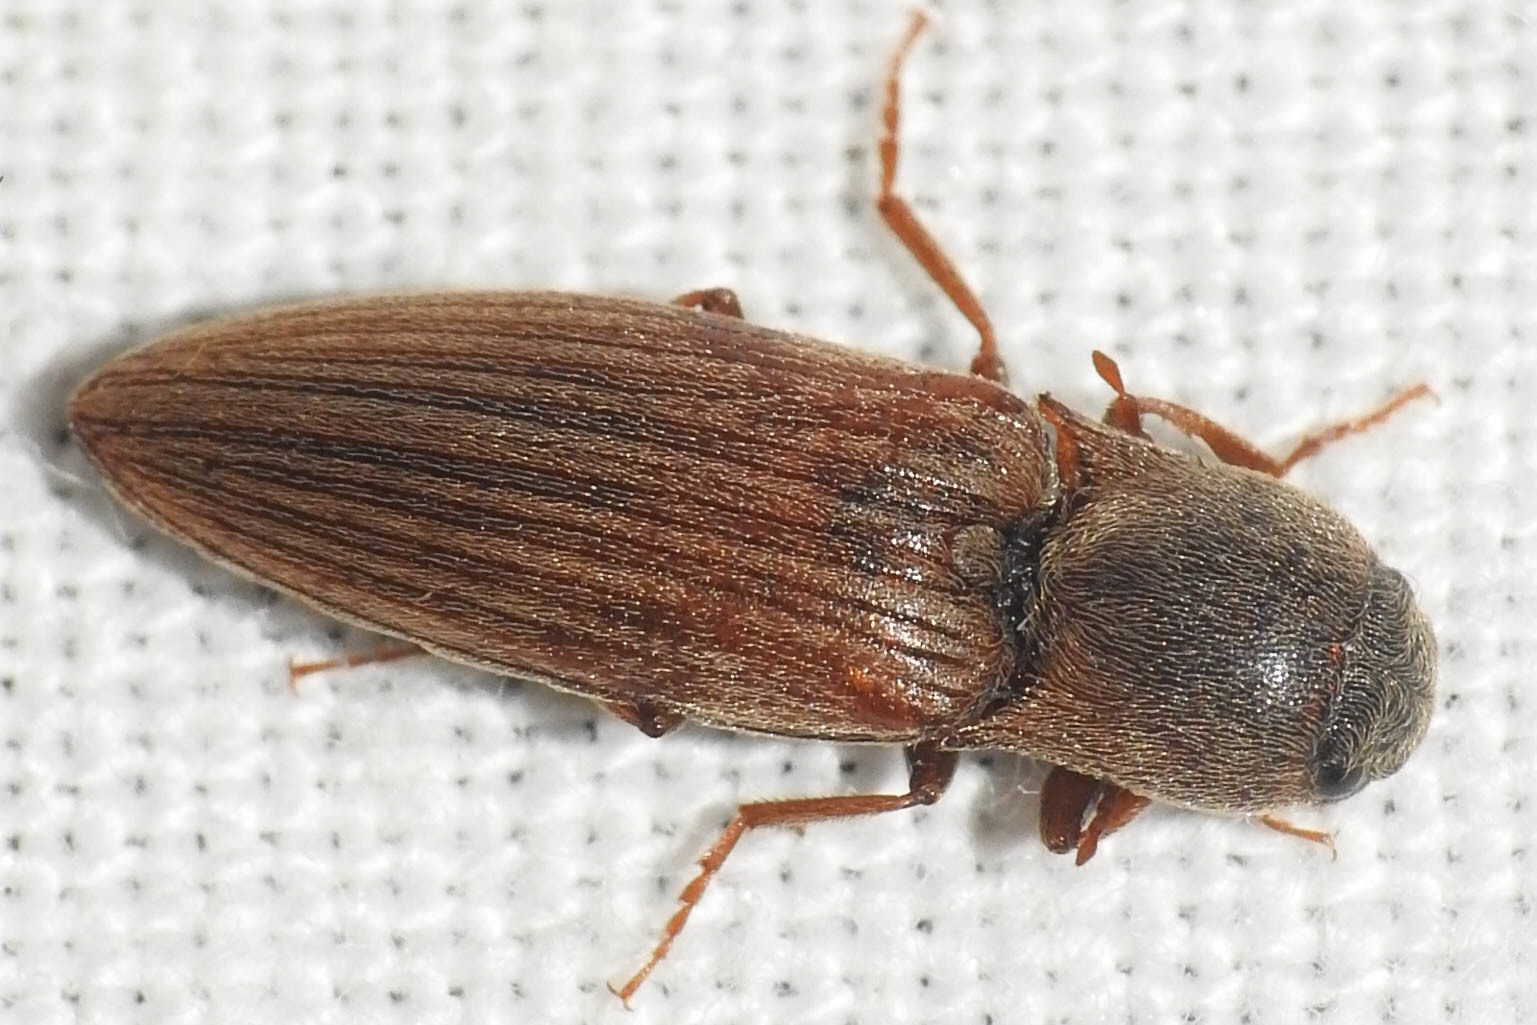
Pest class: clickbeetles_wireworms